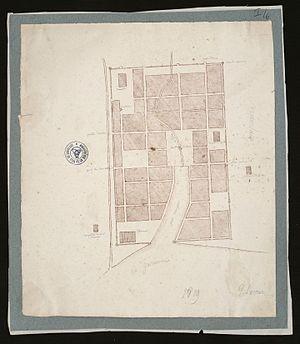
Plan de Bordeaux sous l'Antiquité par Pierre Lacour (1778-1859).
L’histoire de Bordeaux est liée à la conjonction de plusieurs facteurs géographiques et politiques. Burdigala est fondée au Iᵉʳ siècle av. J.-C. par les Bituriges Vivisques, peuple gaulois de la région de Bourges qui contrôlait, depuis le port intérieur, le trafic de l'étain amené d'Armorique et de Bretagne. Cette position de ville à dimension européenne sera confirmée par la République Romaine. Pendant la guerre des Gaules, un lieutenant de Jules César, Publius Crassus, est accueilli à Burdigala en 56 av. J.-C..
Bordeaux est une commune du Sud-Ouest de la France.